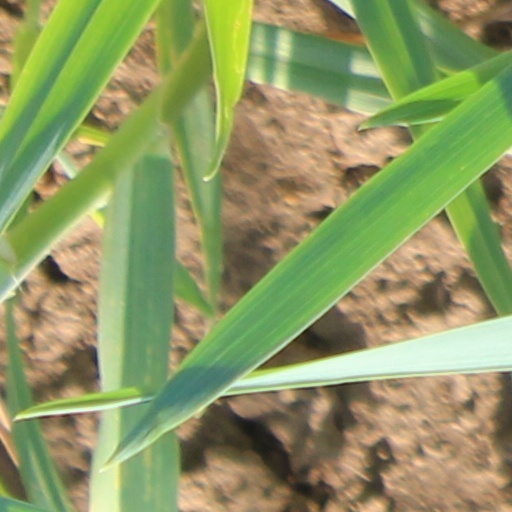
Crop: wheat